Rentschler Farm Museum

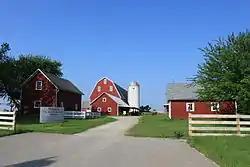
Rentschler Farm Museum

Rentschler Farm Museum is a historic site located at 1265 East Michigan Avenue near downtown Saline, Michigan. The site consists of an old-fashioned farmhouse and eleven outbuildings, including a hog house, an equipment shed, a hen house, and a windmill, among others. The site is now a museum that serves as a tourist attraction, showing how farming has changed over the years. The site was listed on the National Register of Historic Places in 2013.